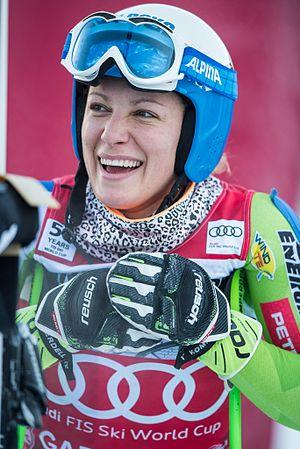
Ilka Štuhec, née le 26 octobre 1990 à Slovenj Gradec, est une skieuse alpine slovène, double championne du monde de descente en 2017 à Saint-Moritz et en 2019 à Are. Elle remporte le globe de cristal en descente et en combiné lors de la coupe du monde de ski alpin 2016-2017 où elle signe ses sept premières victoires. Après une saison blanche consécutive à une grave blessure au genou, qui l'oblige notamment à rater les Jeux de PyeongChang 2018, elle revient en Coupe du monde l'hiver suivant et renoue avec la victoire les 18 et 19 décembre 2018 en remportant la descente et le Super-G de Val Gardena, avant de conserver son titre mondial de la descente, un exploit qui n'avait pas été réalisé depuis Maria Walliser en 1987 et 1989.